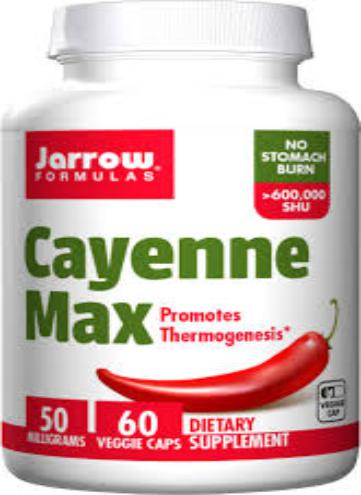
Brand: jarrow
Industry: Medical